Evelyn Laye

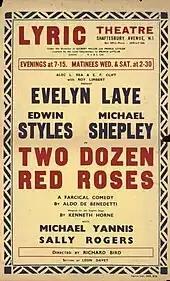
Lyric Theatre poster showing only text: names of performers, play, adapter and author

After the war Laye's musical career suffered from a change in theatrical fashion. The romantic mid-European musicals with which she was associated were superseded on Broadway and in the West End by a new type of mainly American musicals. She began to appear in non-musical plays, touring with her husband in a new comedy, "Elusive Lady" (1946) and playing Lady Teazle in Basil Dean's production of "The School for Scandal". Her first non-musical role in the West End was Marina in "Two Dozen Red Roses", an Italian comedy adapted by Kenneth Horne, at the Lyric Theatre in May 1949. Laye and the other performers received good notices, but the play was thought weak: "The Stage" commented that Laye looked ravishing and carried off her role with a flourish, but "we simply longed for her to break into song". The production closed after a month. She then took over from Gertrude Lawrence in Daphne du Maurier's drama "September Tide", playing alongside Lawton. In 1951 Laye and Lawton toured Australia in "September Tide" and John Van Druten's comedy "Bell, Book and Candle".